Zoological specimen

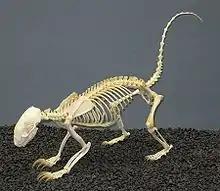
Hog-nosed skunk skeleton

Osteological collections consist of cleaned, complete and partial skeletons, crania of Vertebrates, mainly birds and mammals. They are used in studies of comparative anatomy and to identify bones from archaeological sites. Human bones are used in medical and forensic studies.